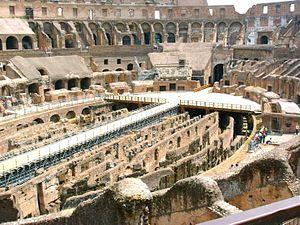
Le nombre des amphithéâtres jadis implantés à travers l'empire romain semble largement dépasser les deux cents, les Romains en ayant pourvu la plupart de leurs cités. Aujourd'hui, les vestiges se limitent pour la plupart d'entre eux à l'arène encore visible au niveau du sol, ou à des vestiges qui ne laissent apparaître qu'une partie de l'édifice ou de ses fondations.